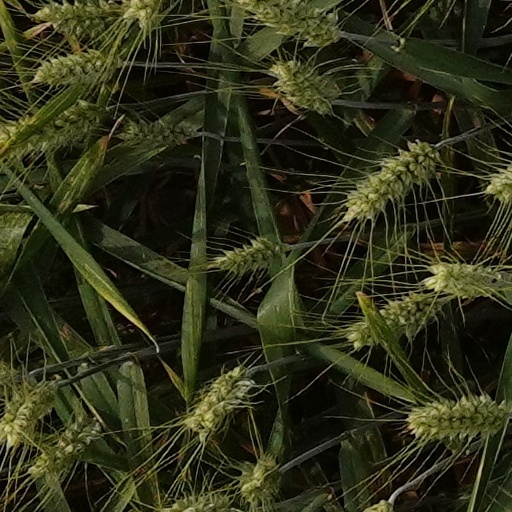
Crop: wheat